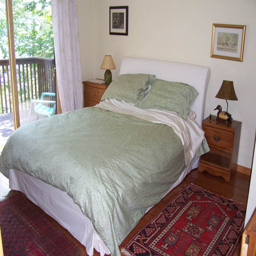
the master bedroom with queen bed is situated on the main floor .